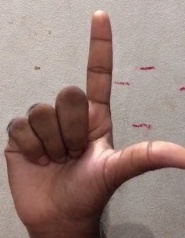
ASL sign: L